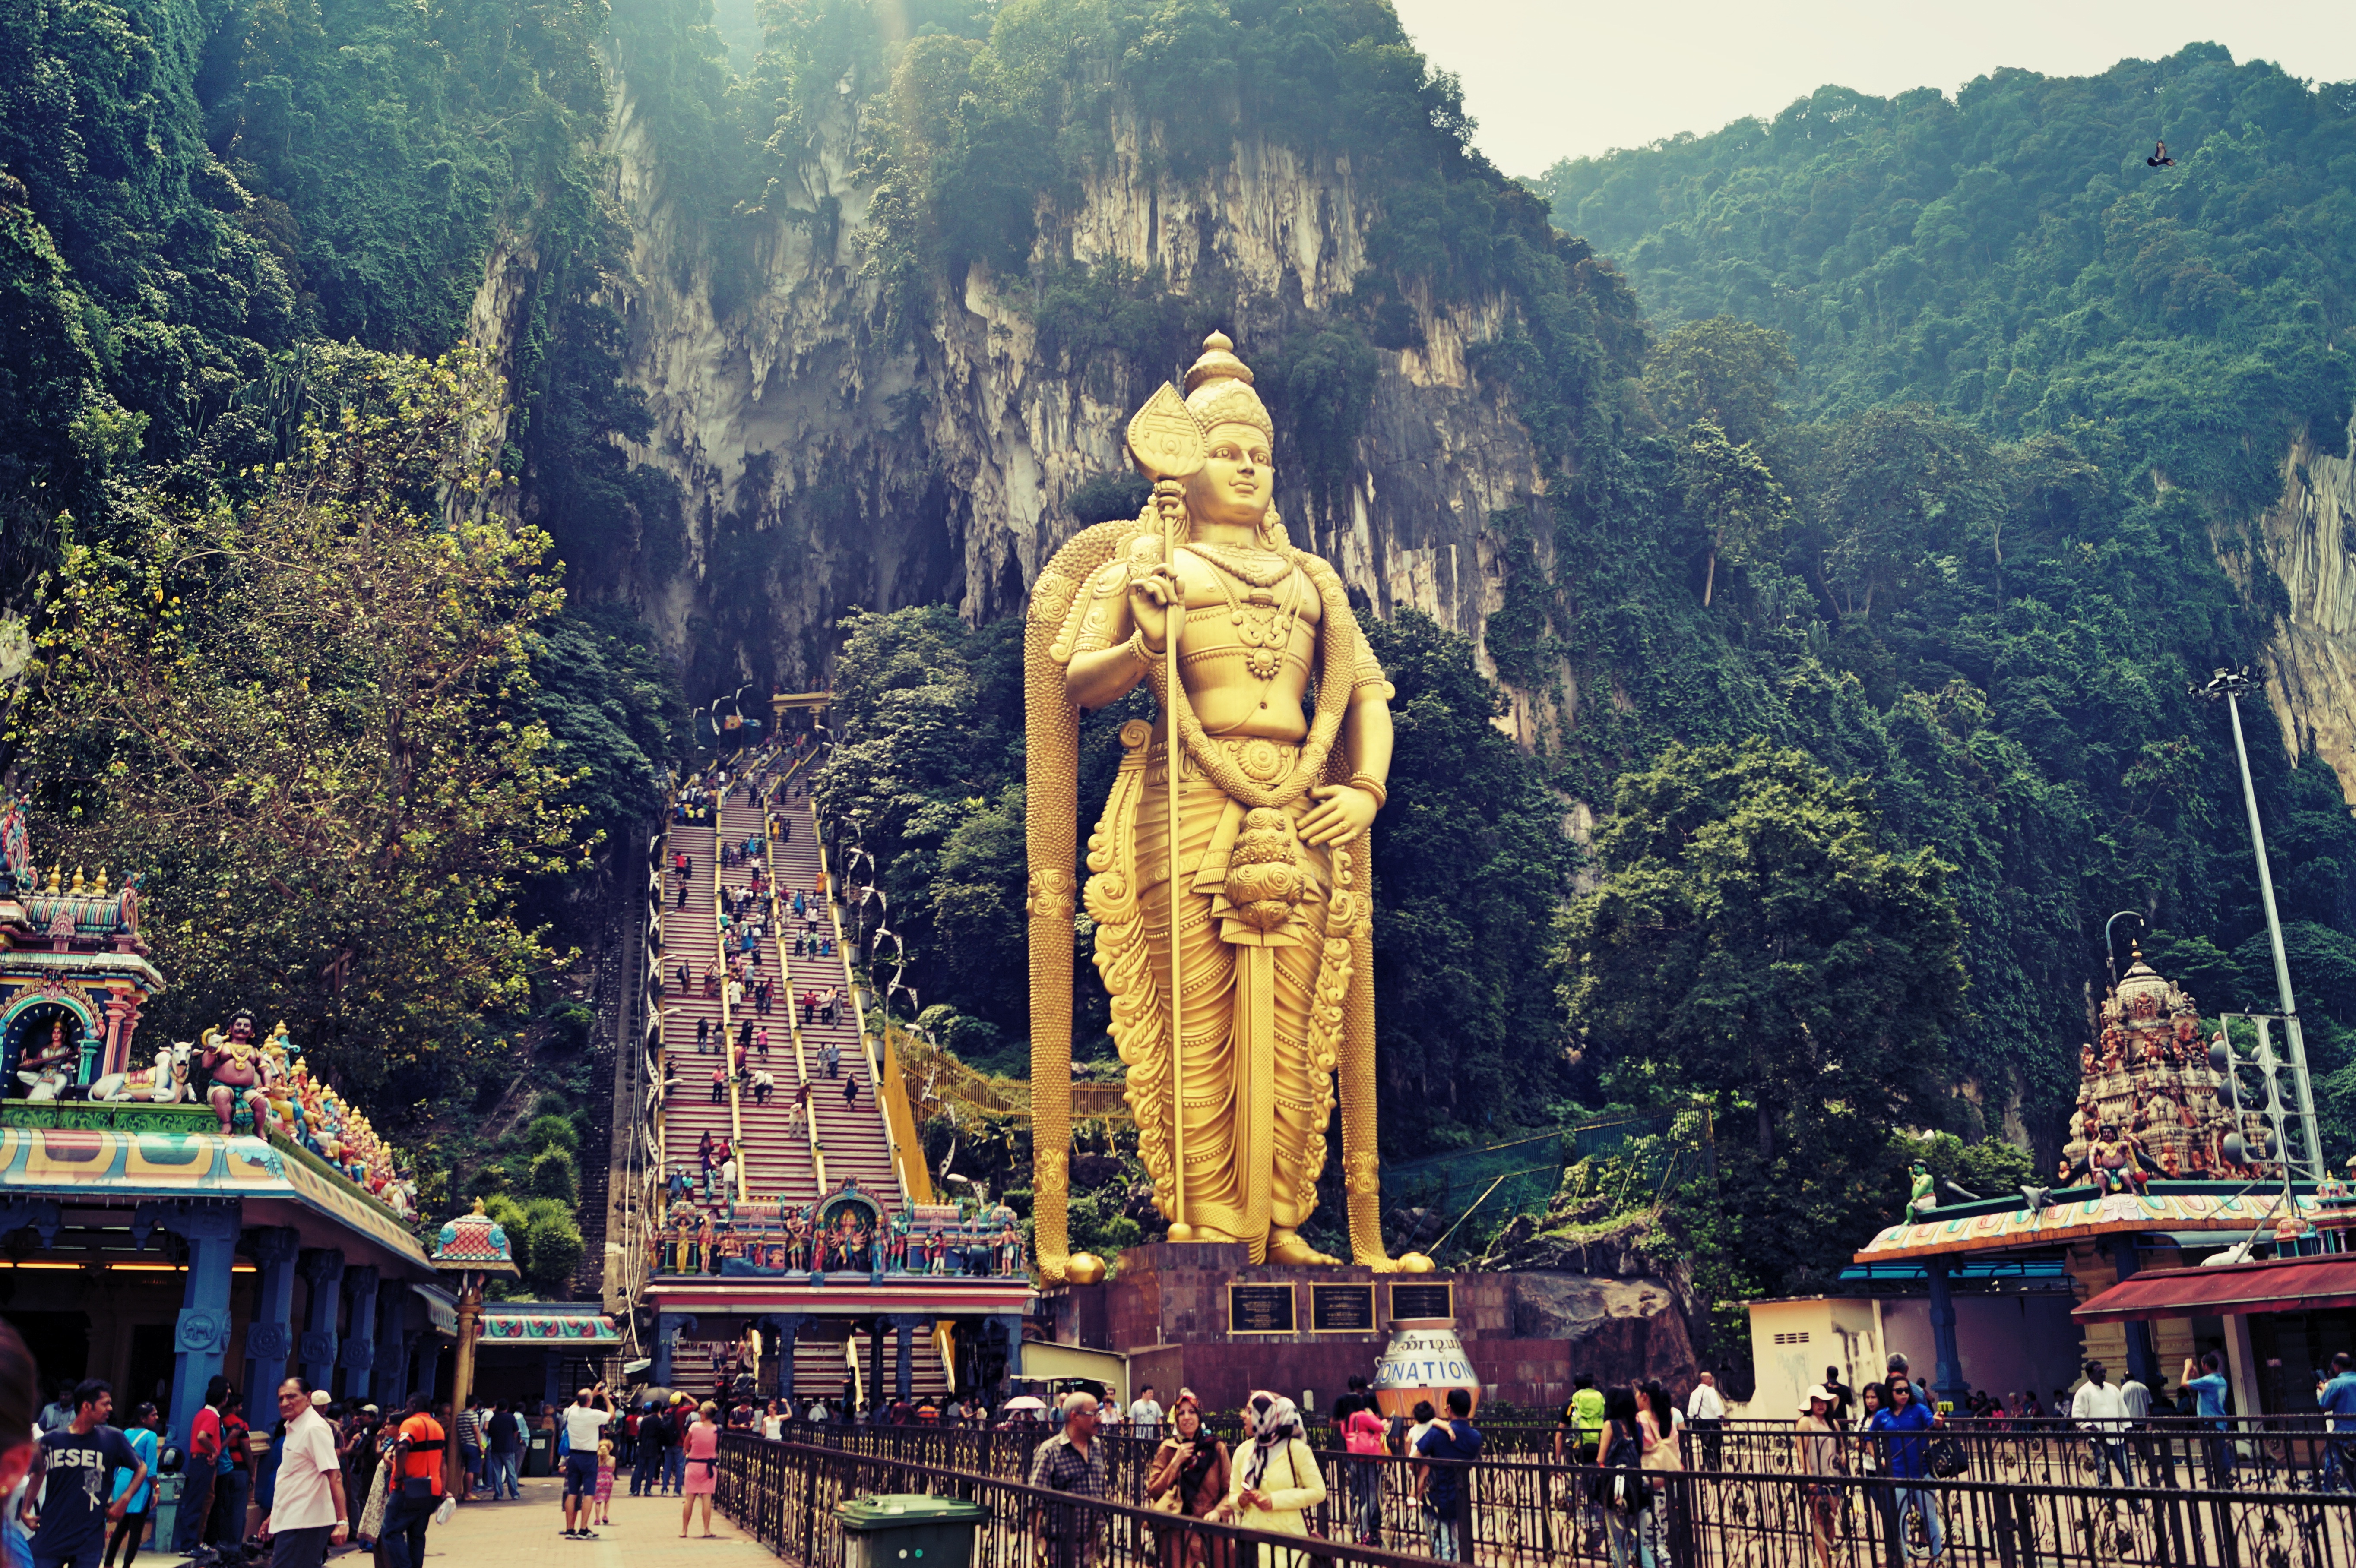
landmark, temple, hindu temple, tourism, place of worship, gautama buddha, pagoda, shrine, wat, travel, tours